Denzil Peiris

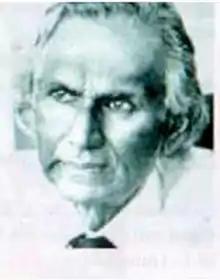

Denzil Peiris (15 March 1917 – 6 March 1985) was the editor of "The Ceylon Observer", published by Associated Newspapers of Ceylon Limited.